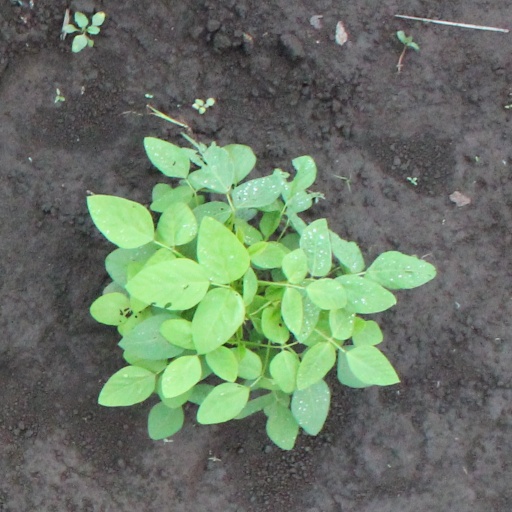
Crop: soybean